Chrysler World Headquarters and Technology Center

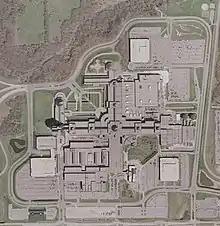
Aerial view of the complex. The shadow of the 15-story headquarters tower can be seen at the left end of the cross-shaped Technology Center building.

CRSS Architects designed the Chrysler World Headquarters and Technology Center in a cross-axial formation where its elongated atrium topped concourses converge with an octagonal radiant skylight at its center.